Haunted doll

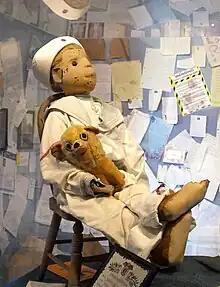
Robert the doll

A haunted doll is a handmade or manufactured doll or stuffed toy that is claimed to be cursed or possessed in some way.